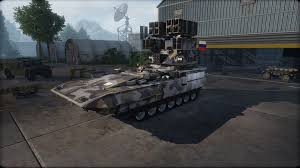
Label: BMP